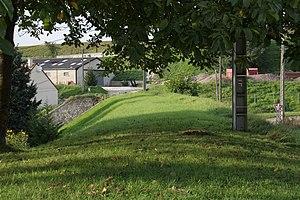
Ancien voie de chemin de fer des Chemins de fer du Sud de l'Aisne, à Vaux, dans l'Aisne (France), dans la direction de Gandelu.
La Compagnie des chemins de fer du Sud de l'Aisne était un exploitant ferroviaire qui gérait le réseau de chemin de fer secondaire à voie métrique de l'arrondissement de Château-Thierry.